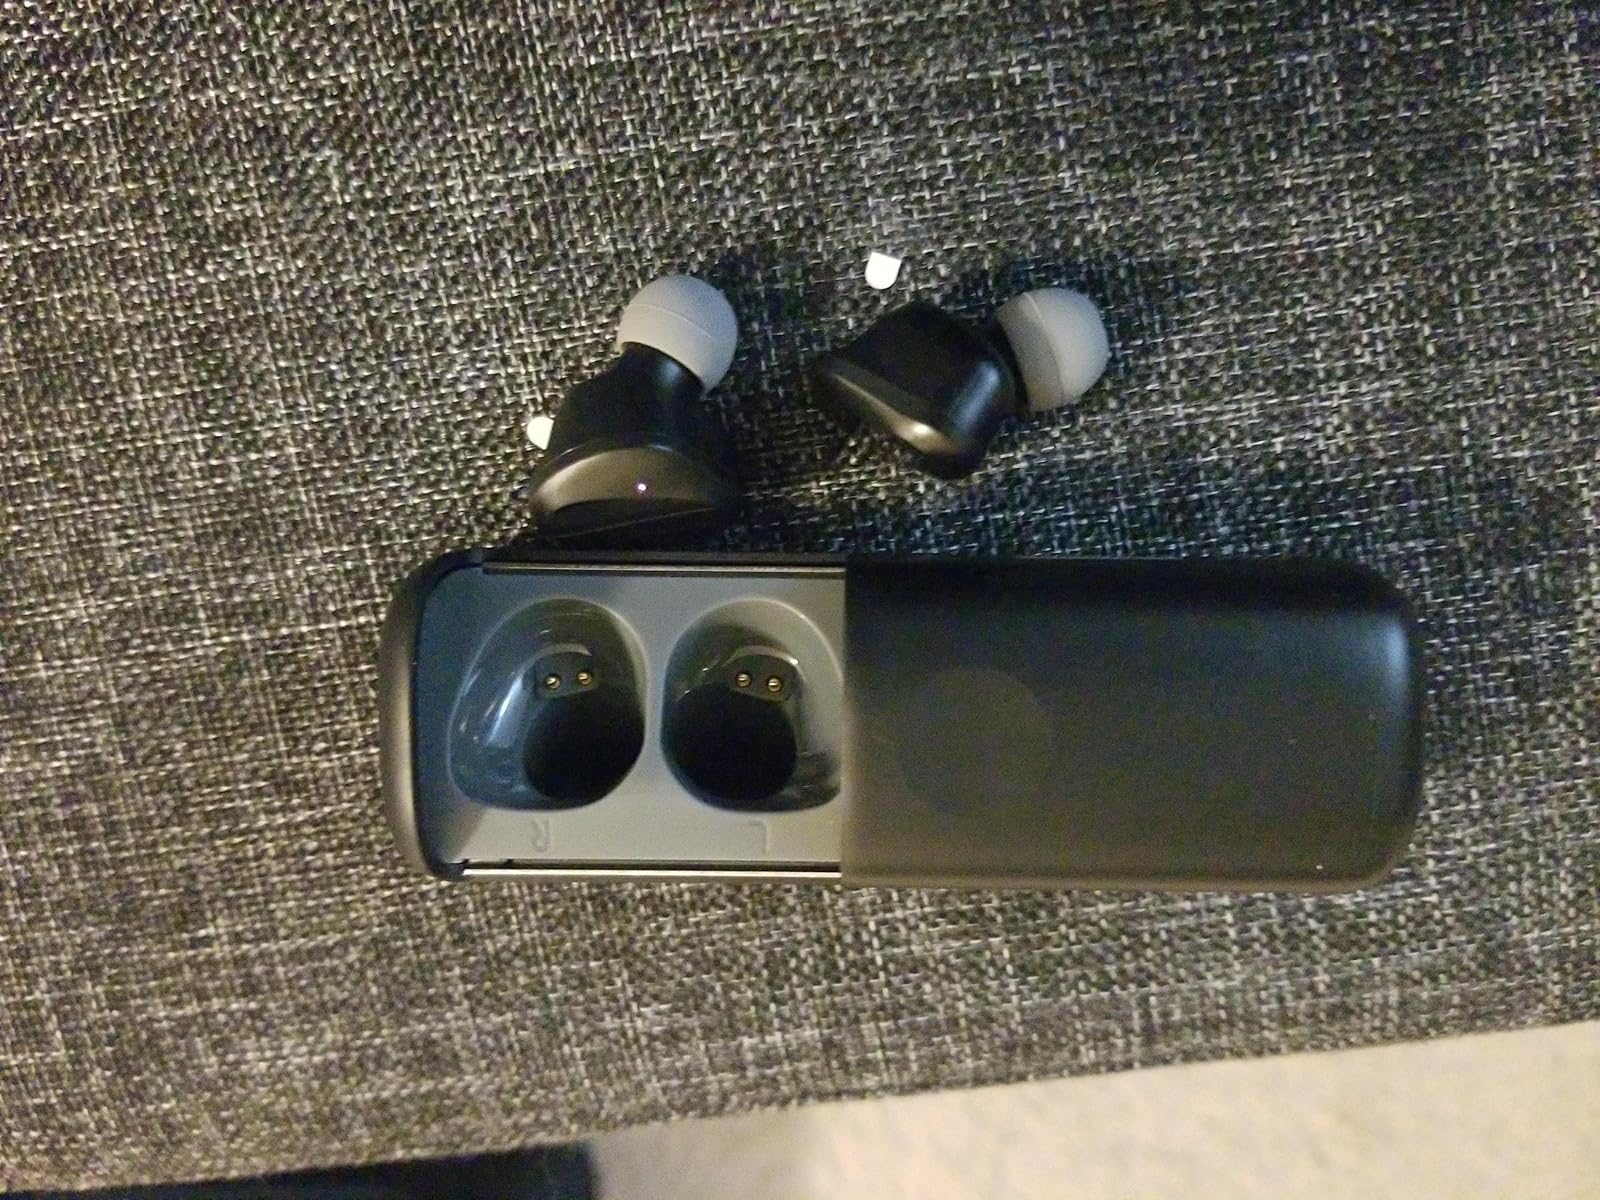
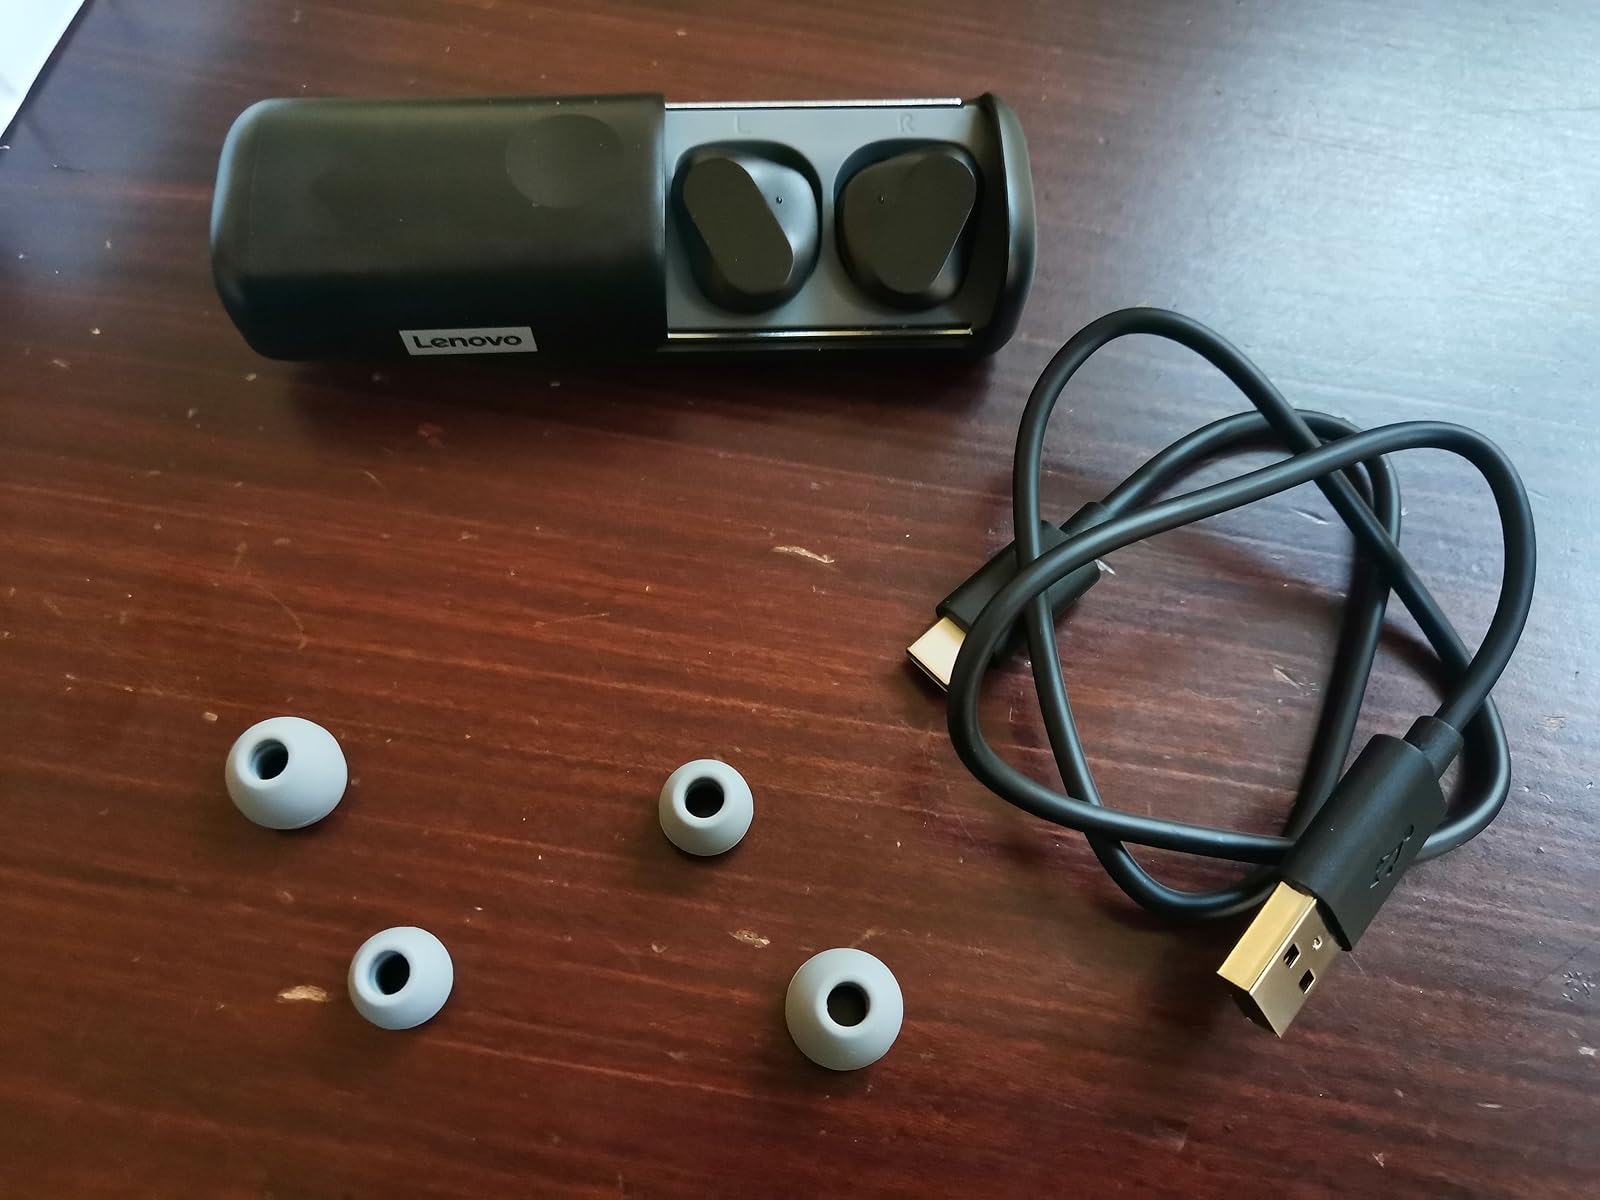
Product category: earbuds
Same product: yes